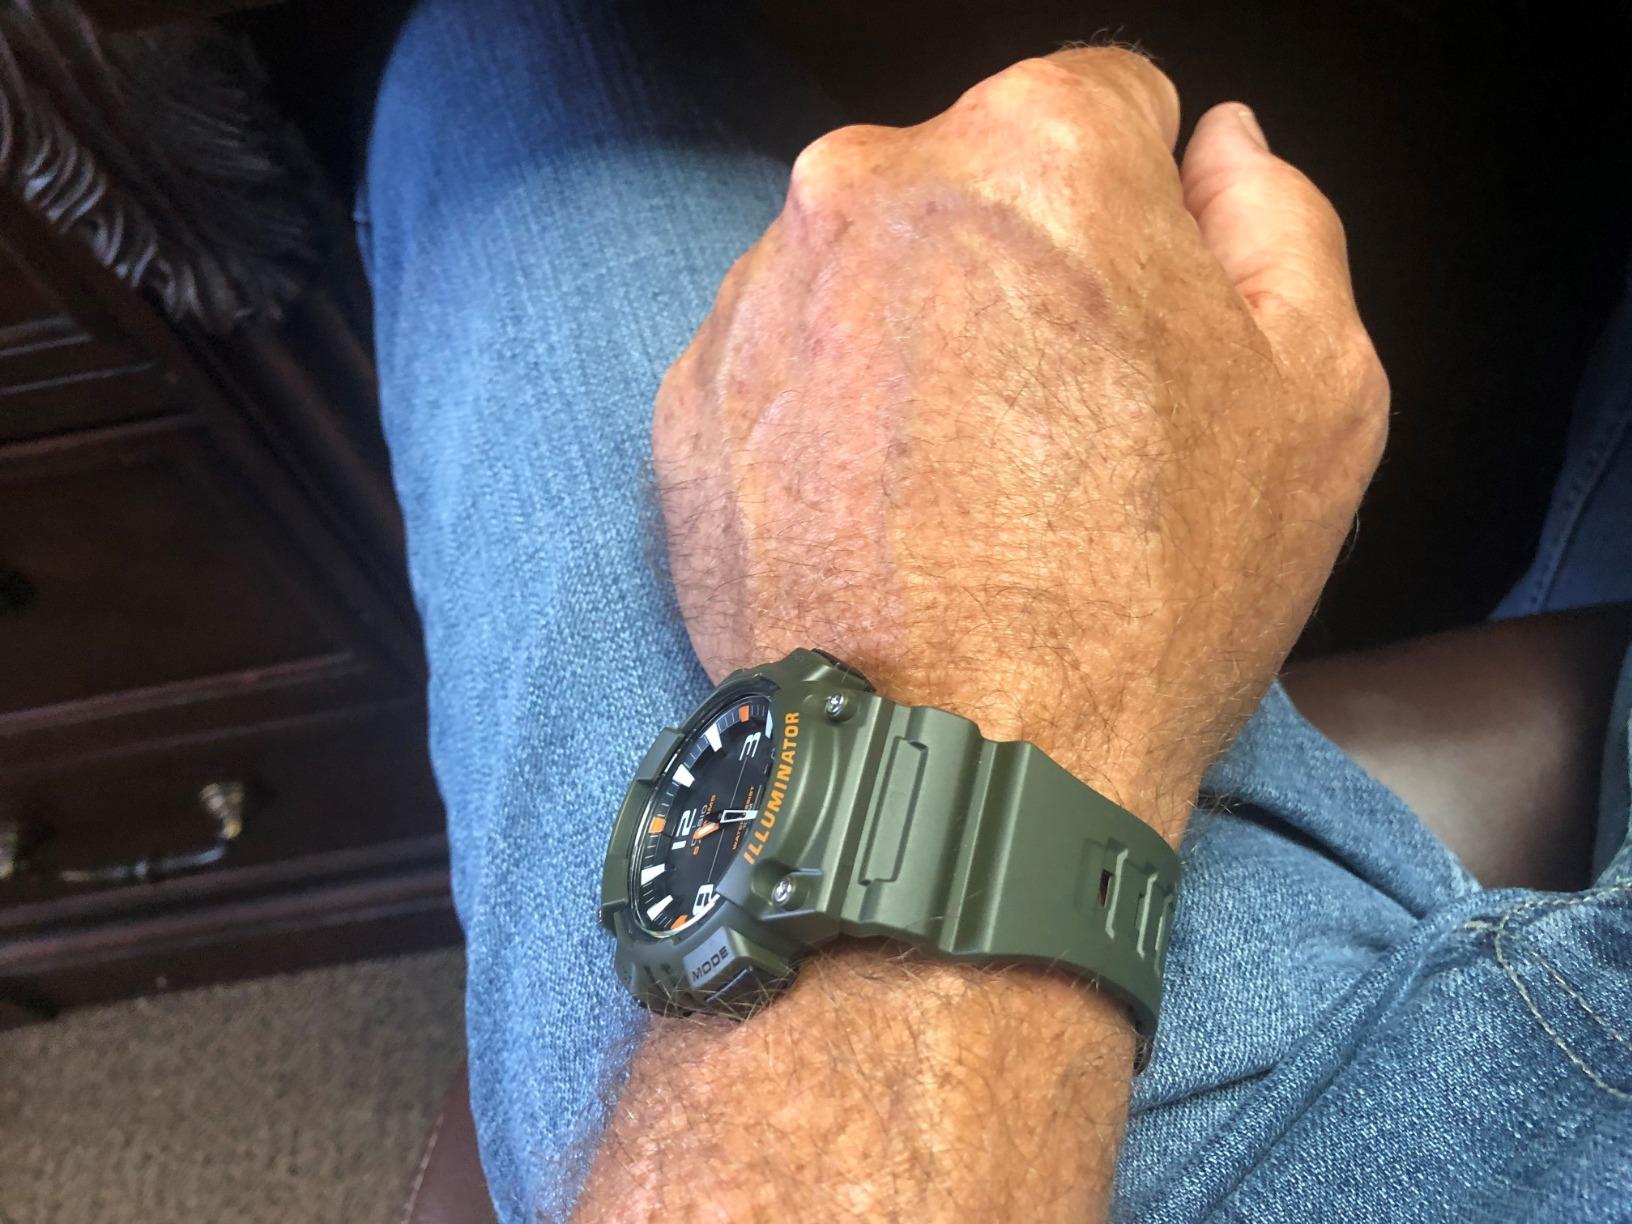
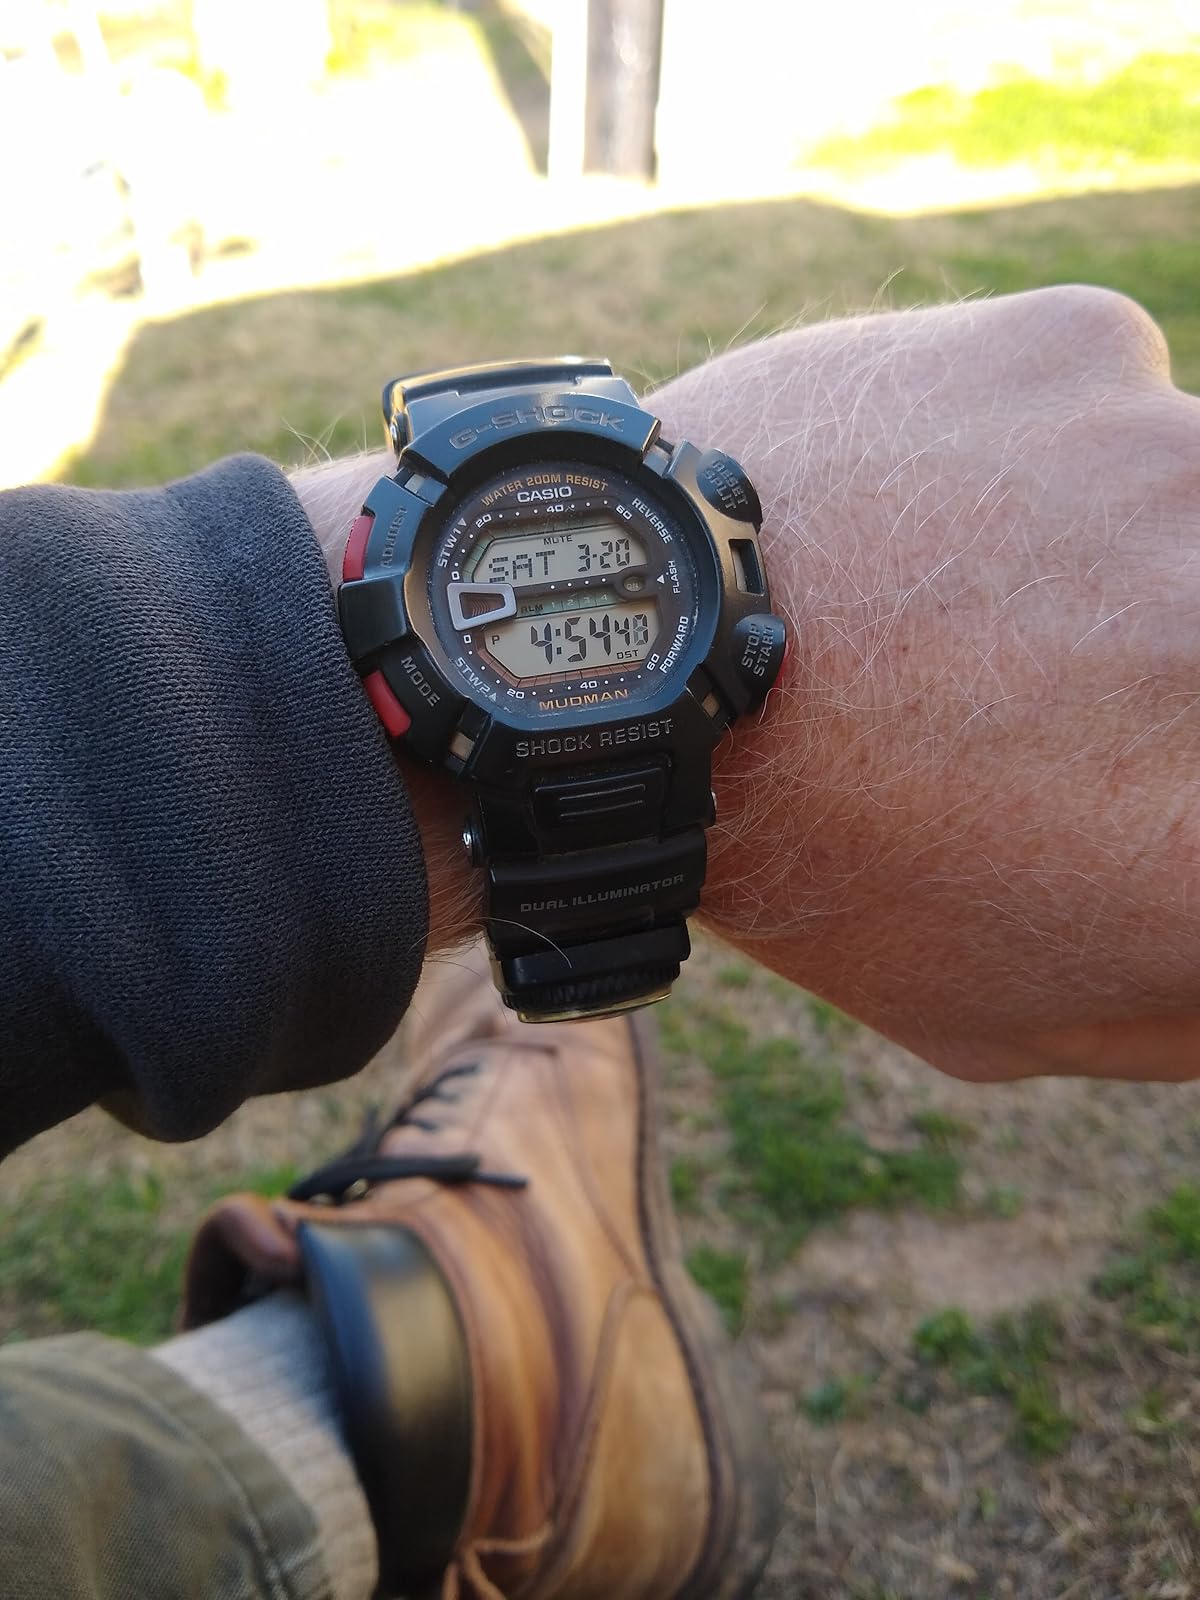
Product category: accessories_watch
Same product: no